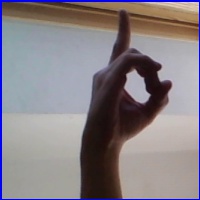
Letra: D